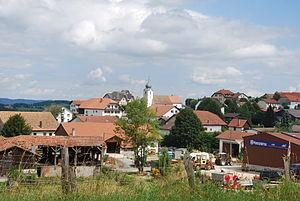
Saulcy est une commune suisse du canton du Jura.